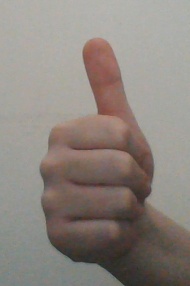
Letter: aleff